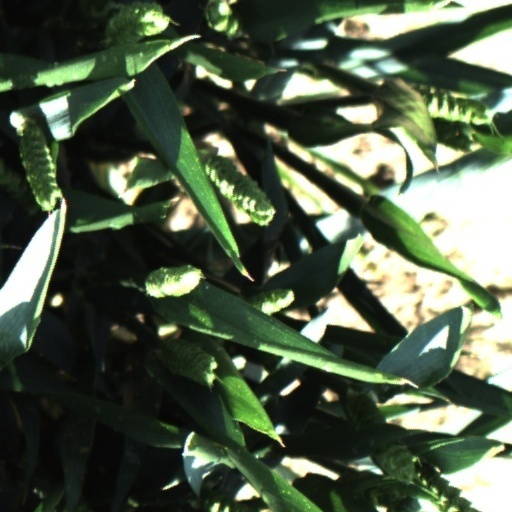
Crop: wheat